Potato (band)

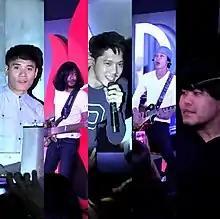
Potato in 2015

Potato is a Thai rock band founded in 2001. They released their first album the same year and are known for their versatile music style and lyrics. The band currently has five members including lead vocalist Patchai Pukdesusook, guitarist Teekatas Taviarayakul, bassist Piyawat Anukul, drummer Kan Uamsupan, and keyboardist Kiattiyos Malathong. It has released 8 studio albums, one extended play, and several compilation albums. It is considered one of the most successful Thai rock bands.